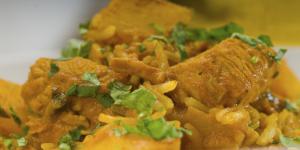
pollo al curry con thermomix